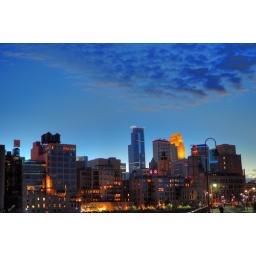
The clock tower at full size is unreal. Well, to me atleast :) mpls in HDR